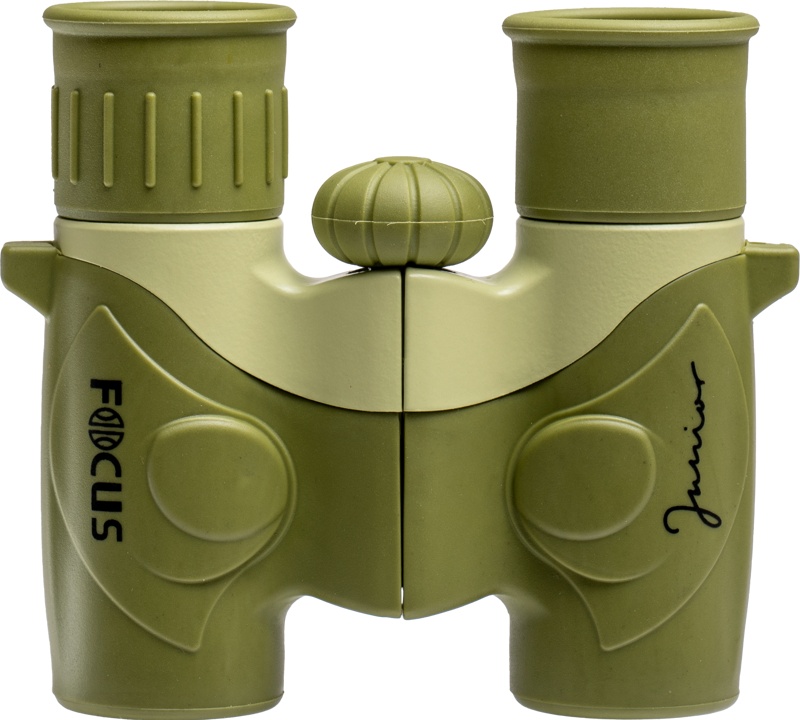
Focus Juniorkikkert 6x21
Brand: Focus
Junior 6x21 er den perfekte førstegangskikkert til børn og unge. Kikkerten er specialbygget med ét hængsel-led, som giver den bedste stabilitet, og er tilpasset en øjenbredde på mellem 50 – 63mm. Stort fokushjul gør det let at justere skarphed, og antirefleksbehandlingen giver et klarere billede. Gummibeklædningen tager af for stød og slag, og giver også et mere sikkert greb, så du ikke så nemt taber kikkerten. 6x forstørrelse giver et roligt billede, så du lettere finder fuglen eller rådyret. Kikkerten leveres med bælteetui og nakkerem.
Category: Cameras & Optics > Optics > Scopes > Spotting Scopes